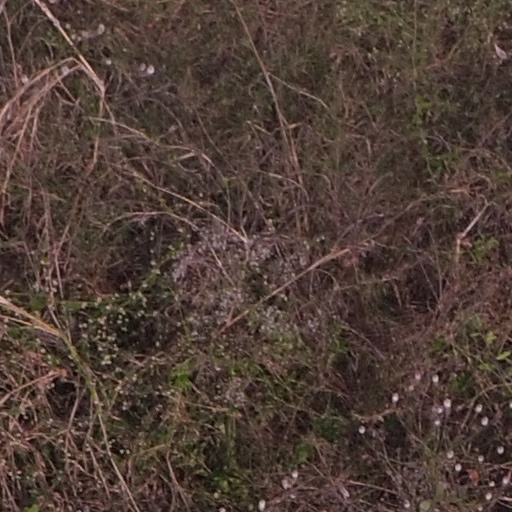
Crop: maize; corn